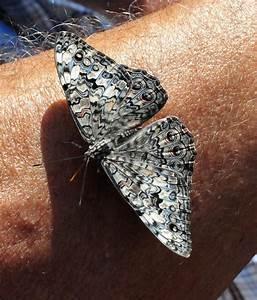
butterfly